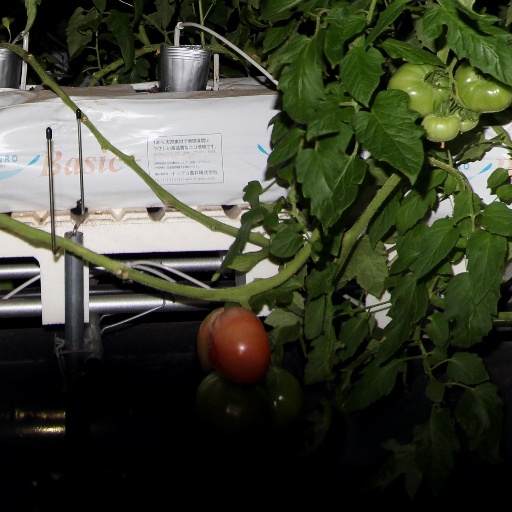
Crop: tomato